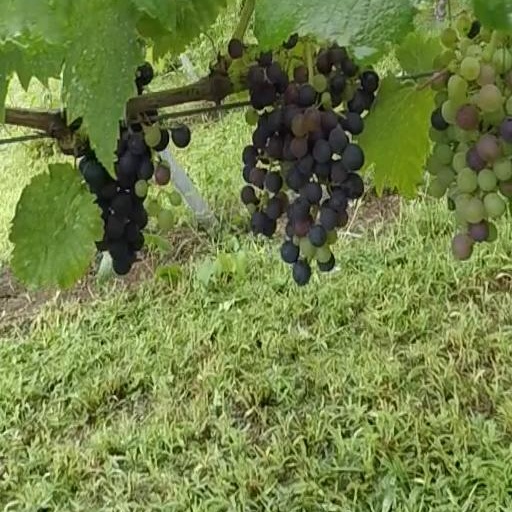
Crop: grape